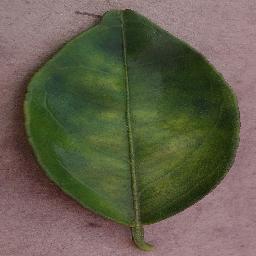
Label: Orange___Haunglongbing_(Citrus_greening)